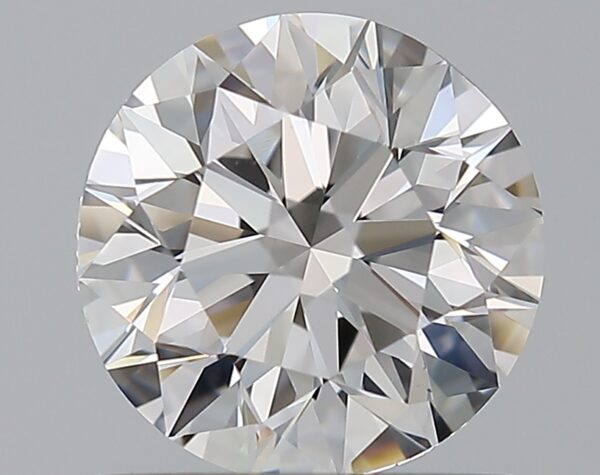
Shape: round
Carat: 1
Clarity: VS1
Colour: D
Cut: EX
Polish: EX
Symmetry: VG
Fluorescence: N
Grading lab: GIA
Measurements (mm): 6.31 x 6.37 x 4